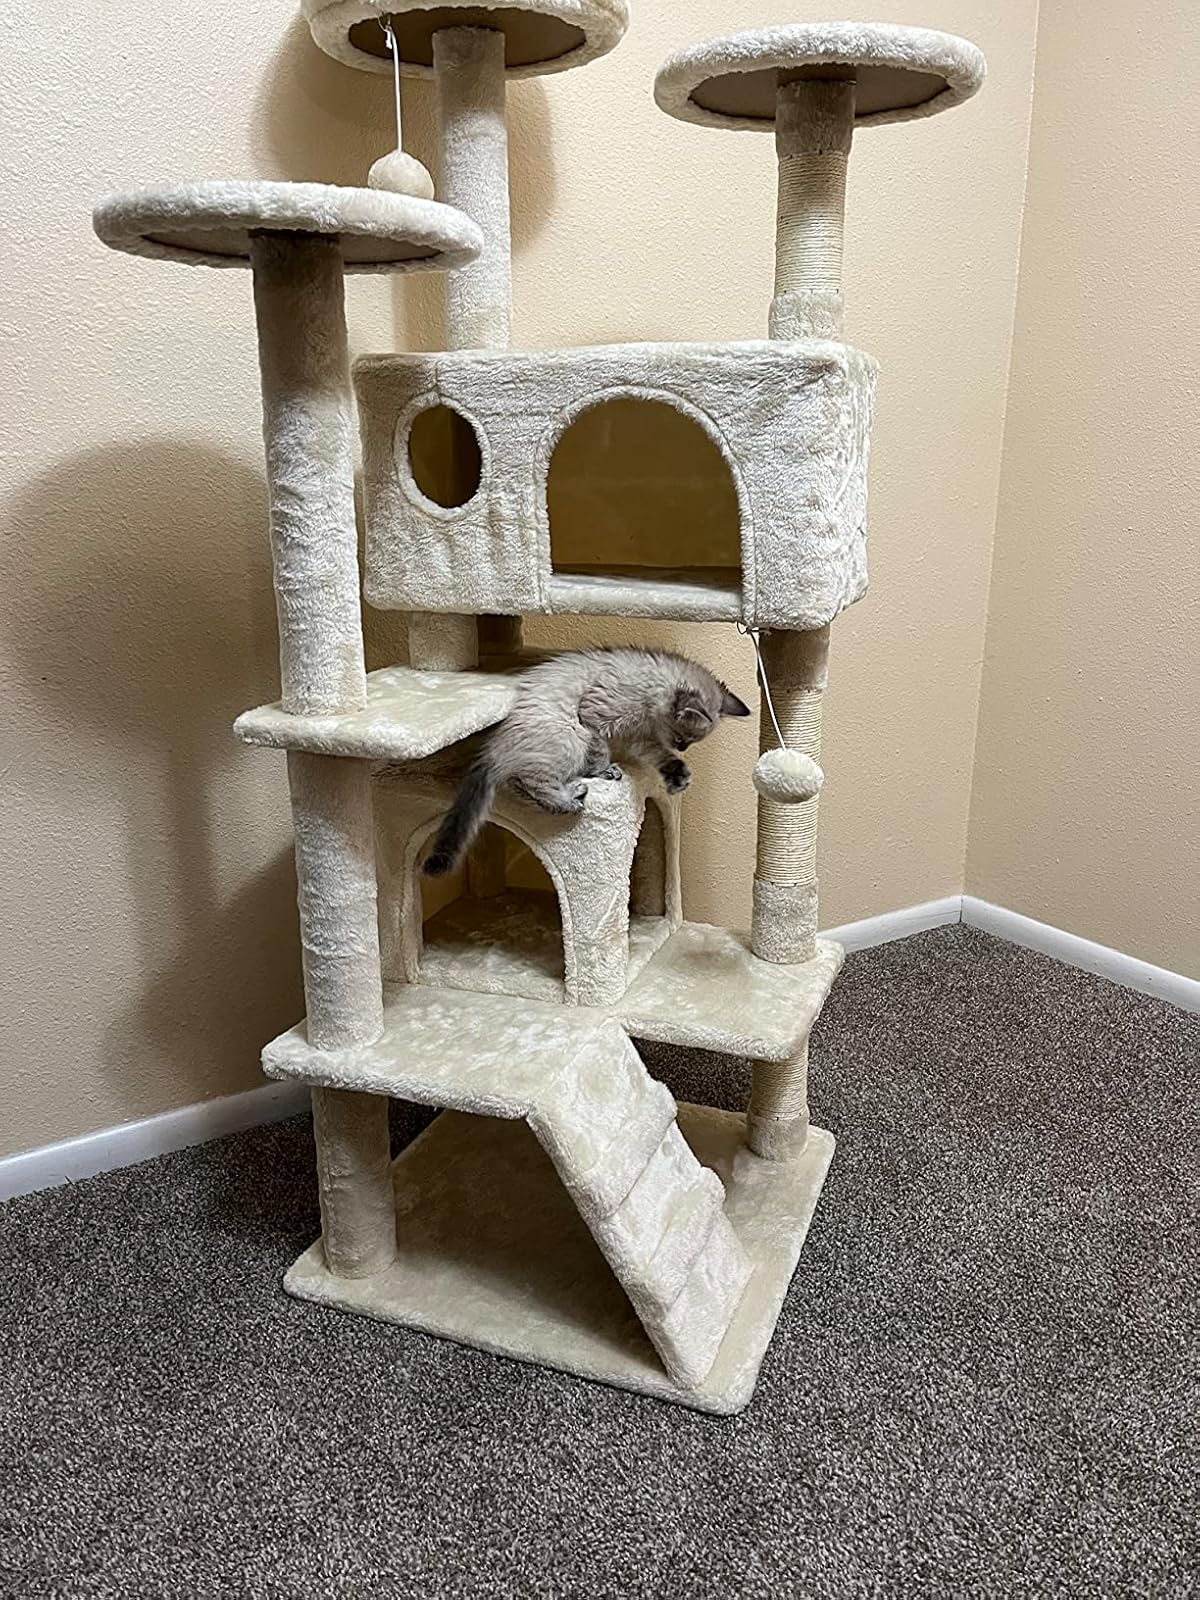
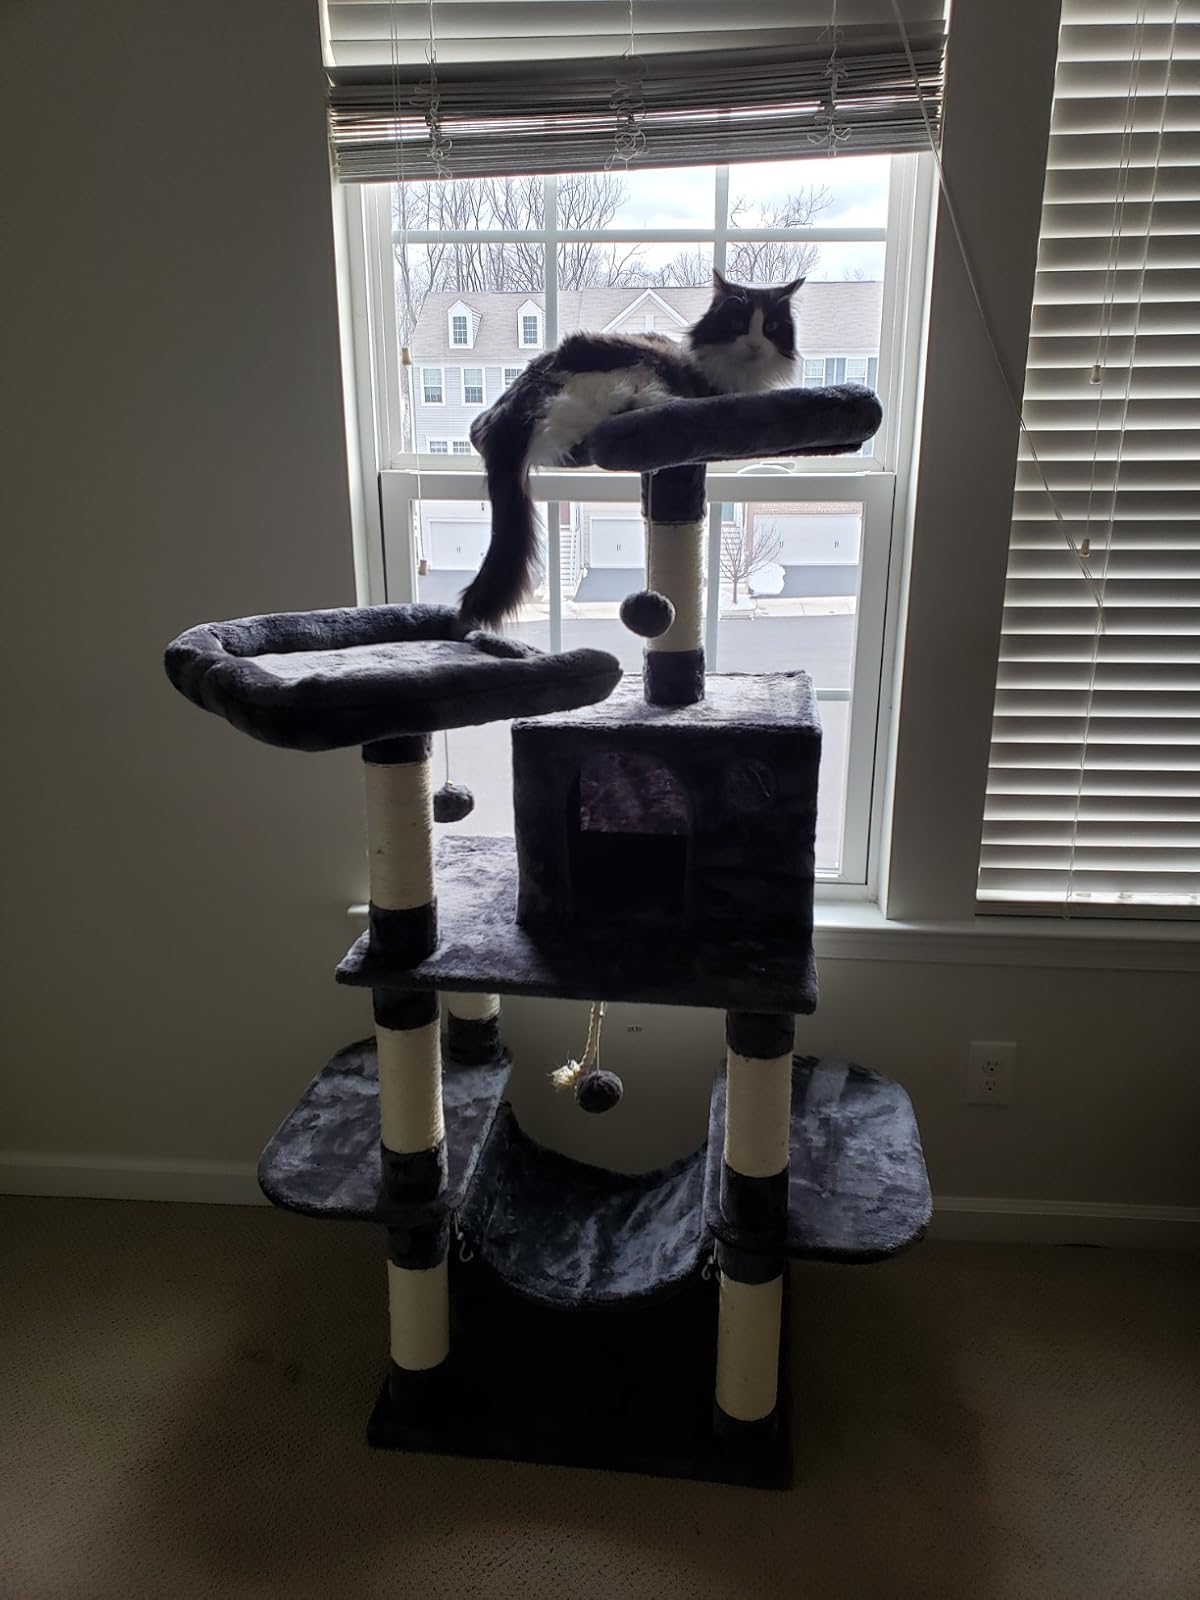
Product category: items_cat tree
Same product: no